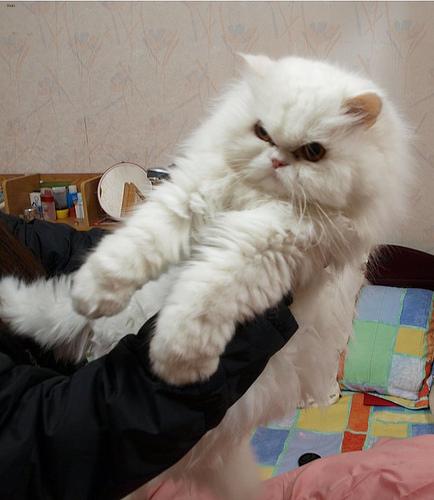
Breed: Persian